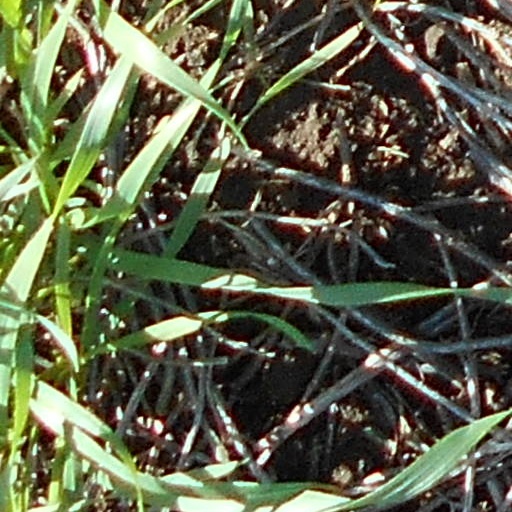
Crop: wheat